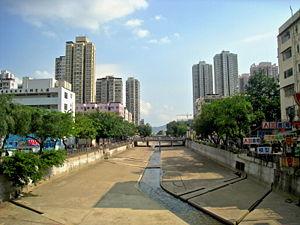
Yuen Long, anciennement Un Long, est un district et une ville sur la Plaine de Yuen Long située à l'Ouest des Nouveaux Territoires de Hong Kong. À l'ouest, se trouve les villes de Hung Shui Kiu et de Ha Tsuen ; au sud Shap Pat Heung et Tai Tong ; à l'est, Au Tau et Kam Tin, et au nord Nam sang Wai.